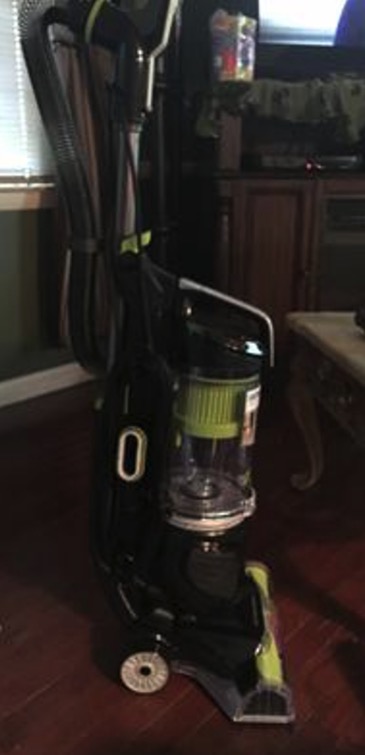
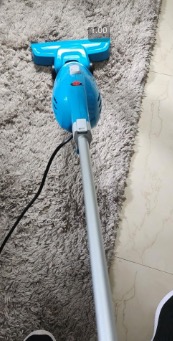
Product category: items_vacuum
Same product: no